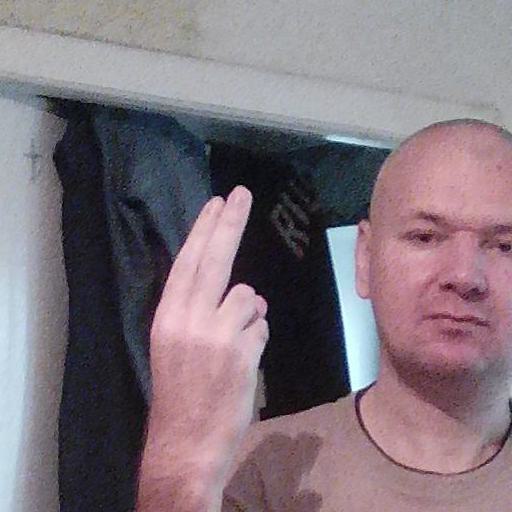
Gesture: two_up_inverted